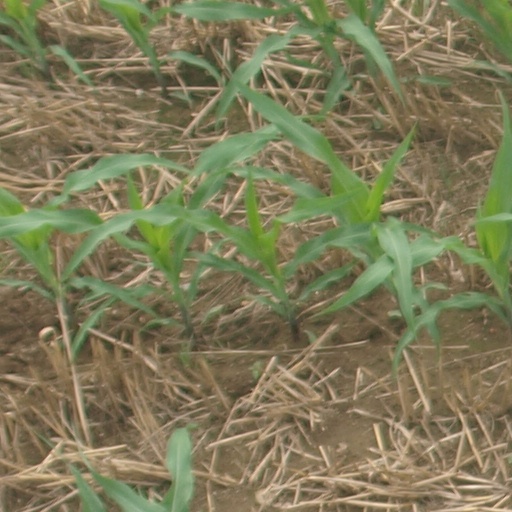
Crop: maize; corn